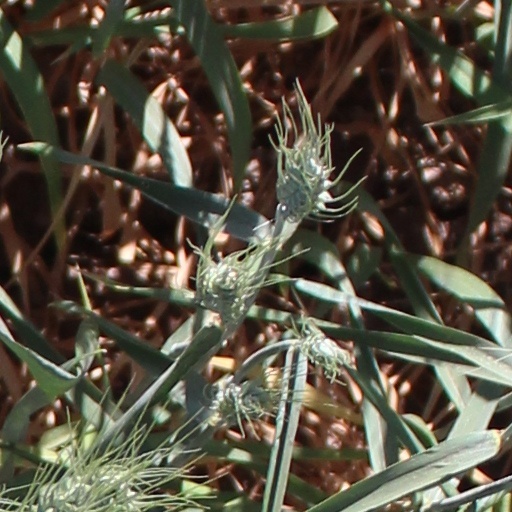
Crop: wheat